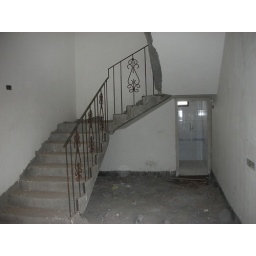
Stairs in ground floor + Powder room